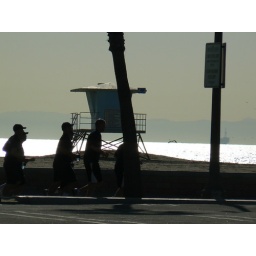
Just thought this was cool with the water in the back ground and the men jogging.